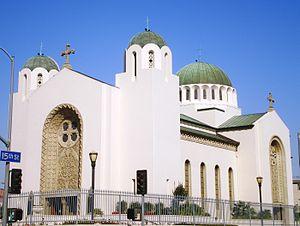
L'église Sainte-Sophie fut construite en 1952 par Charles Skouras, dans ce qui était alors le quartier grec de Los Angeles, dans l'État de Californie.